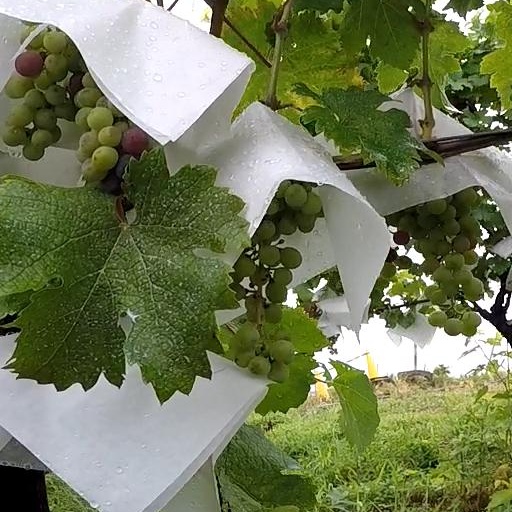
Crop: grape